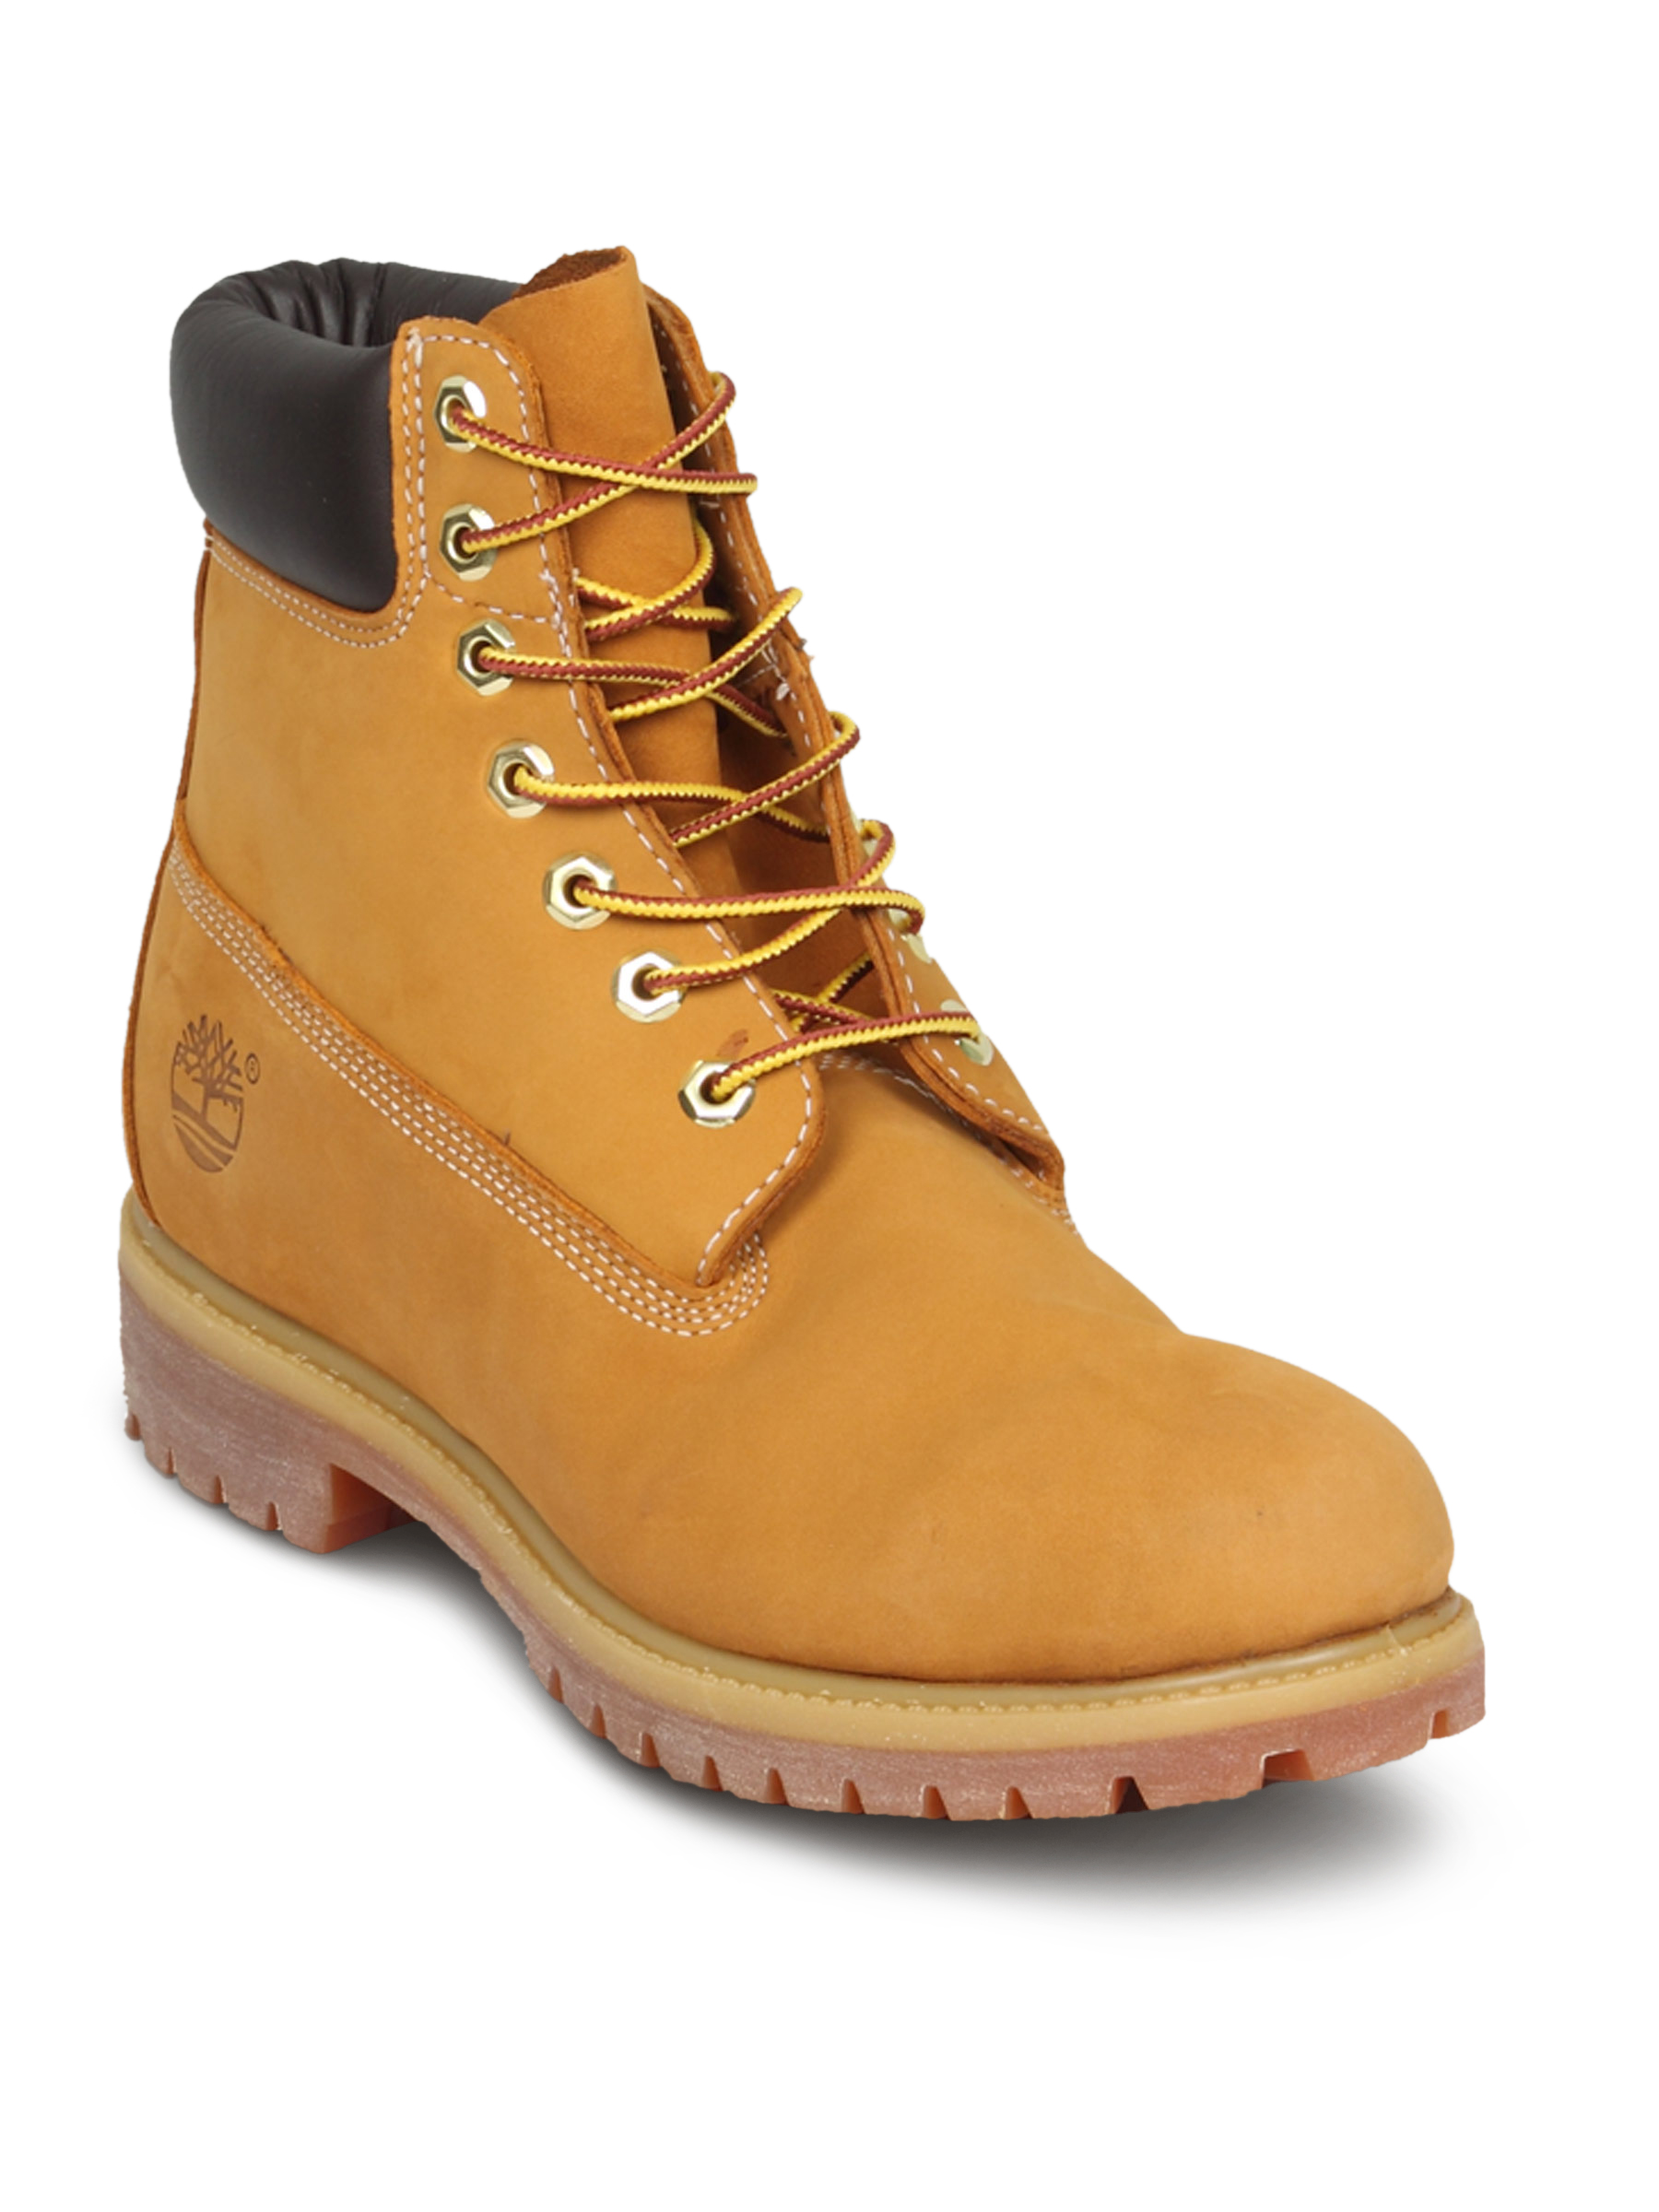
Timberland Men's Prem Wheat Yellow Shoe
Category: Footwear / Shoes / Casual Shoes
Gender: Men
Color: Yellow
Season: Fall 2012
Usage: Casual